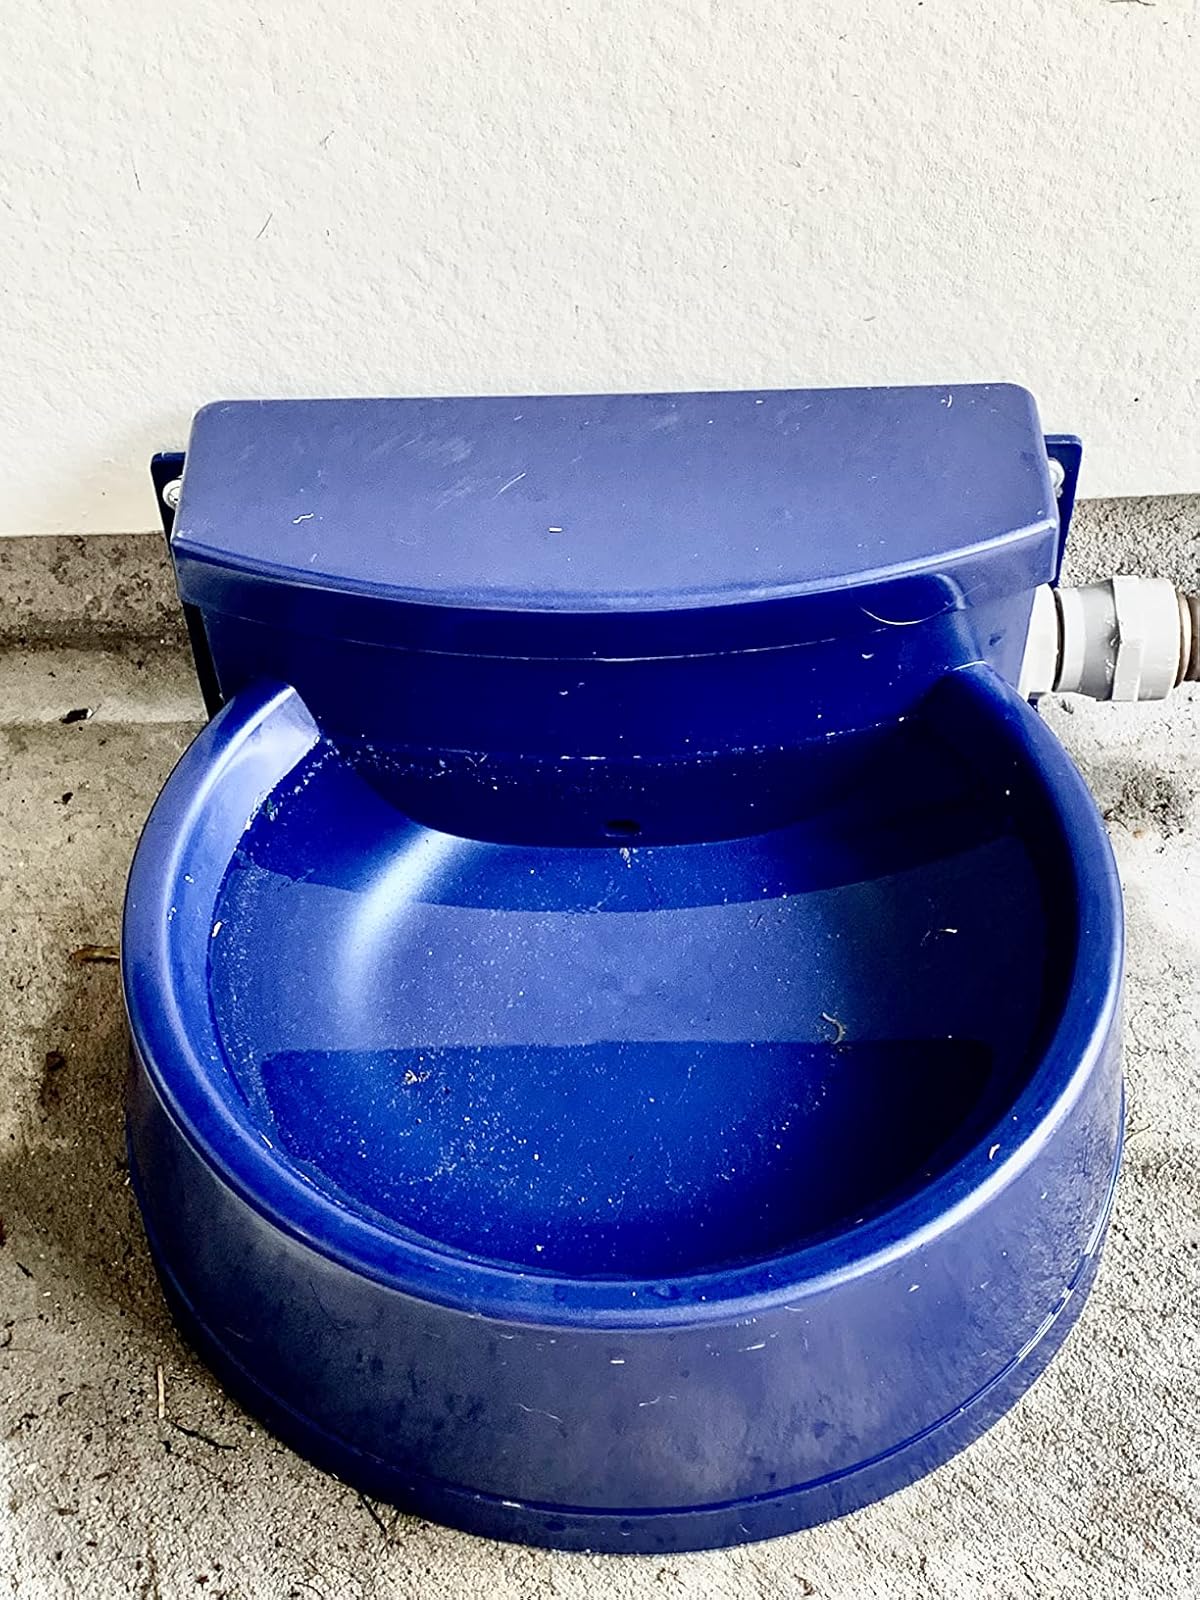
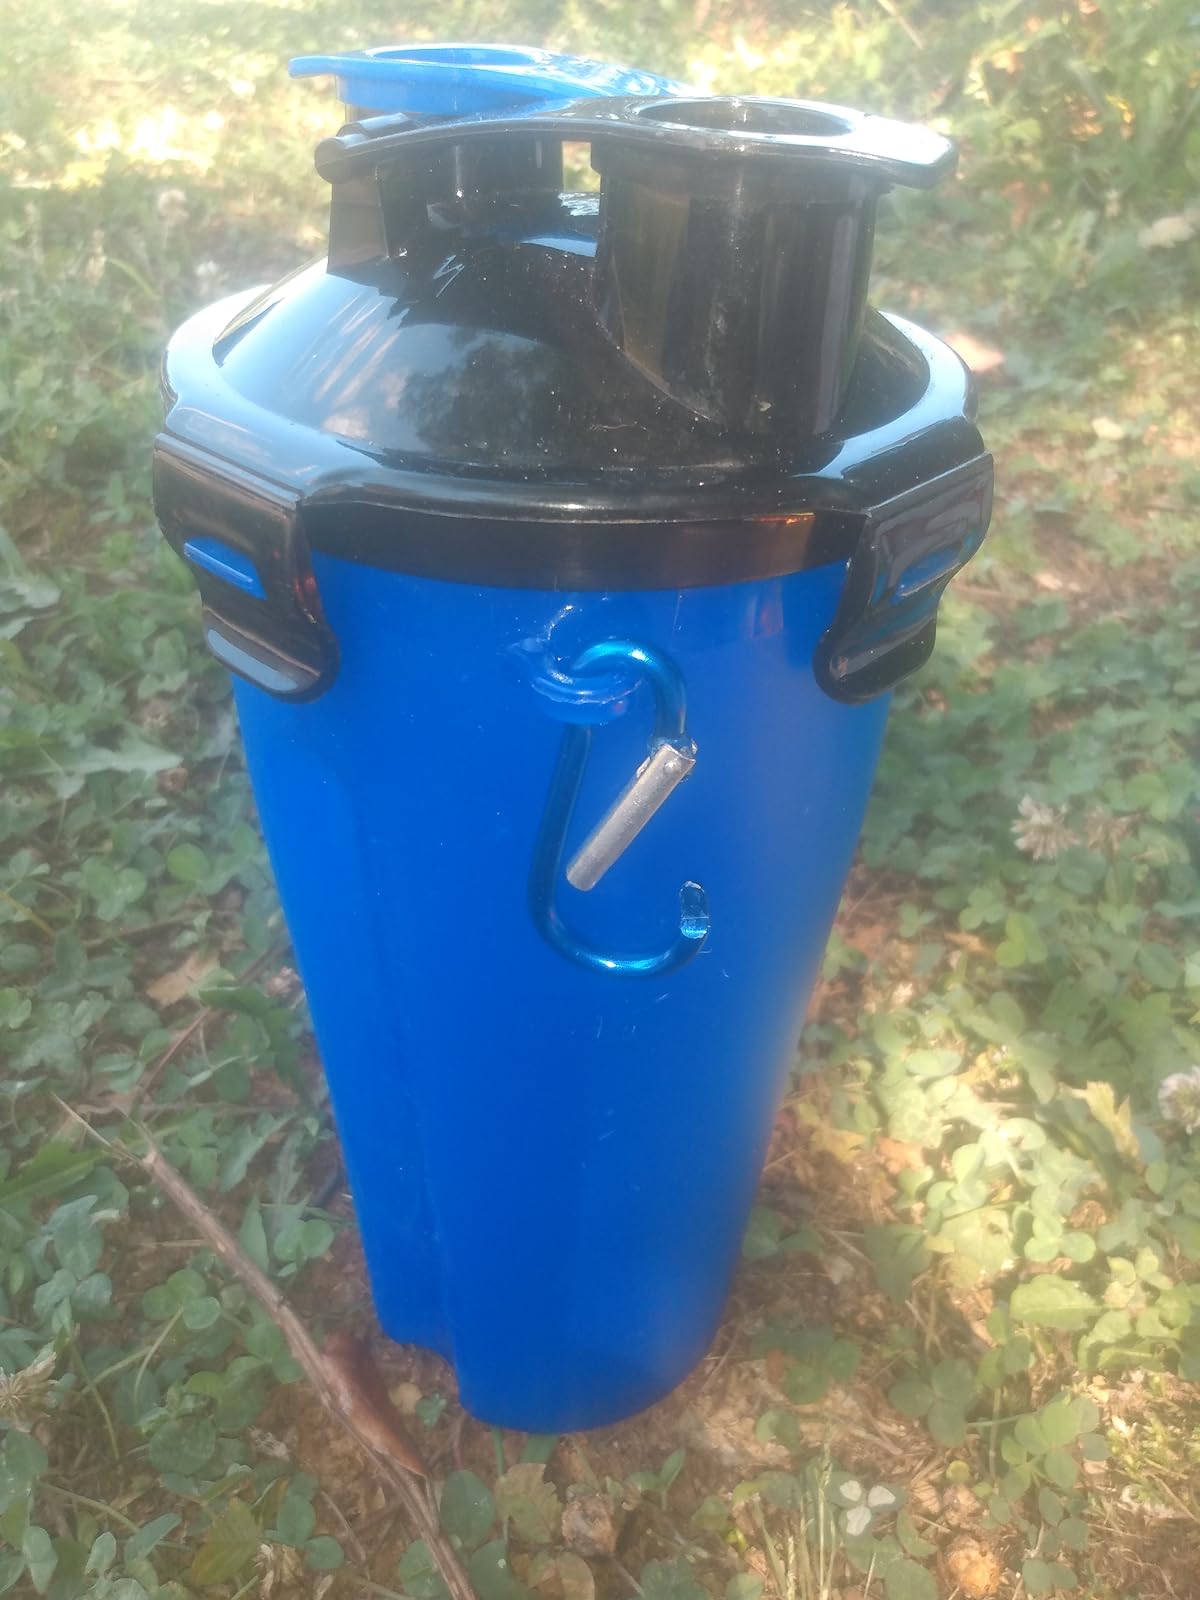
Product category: items_bowl
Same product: no